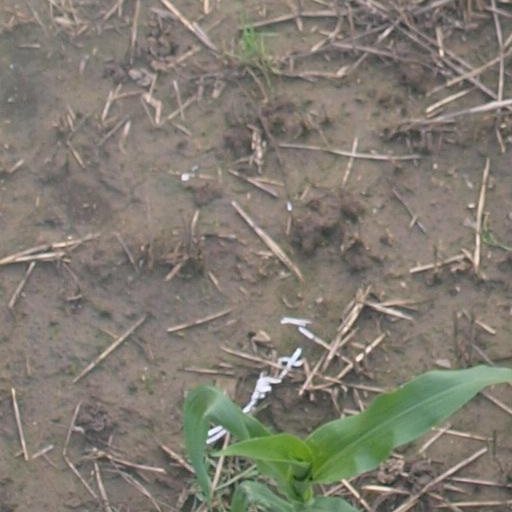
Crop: maize; corn